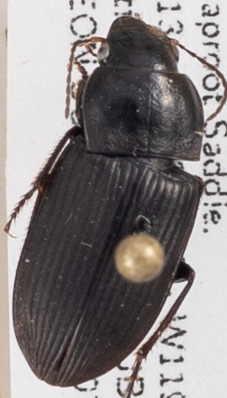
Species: Anisodactylus similis
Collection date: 2019-07-03
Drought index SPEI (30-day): -0.17
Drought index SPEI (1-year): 0.39
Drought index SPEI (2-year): -0.03